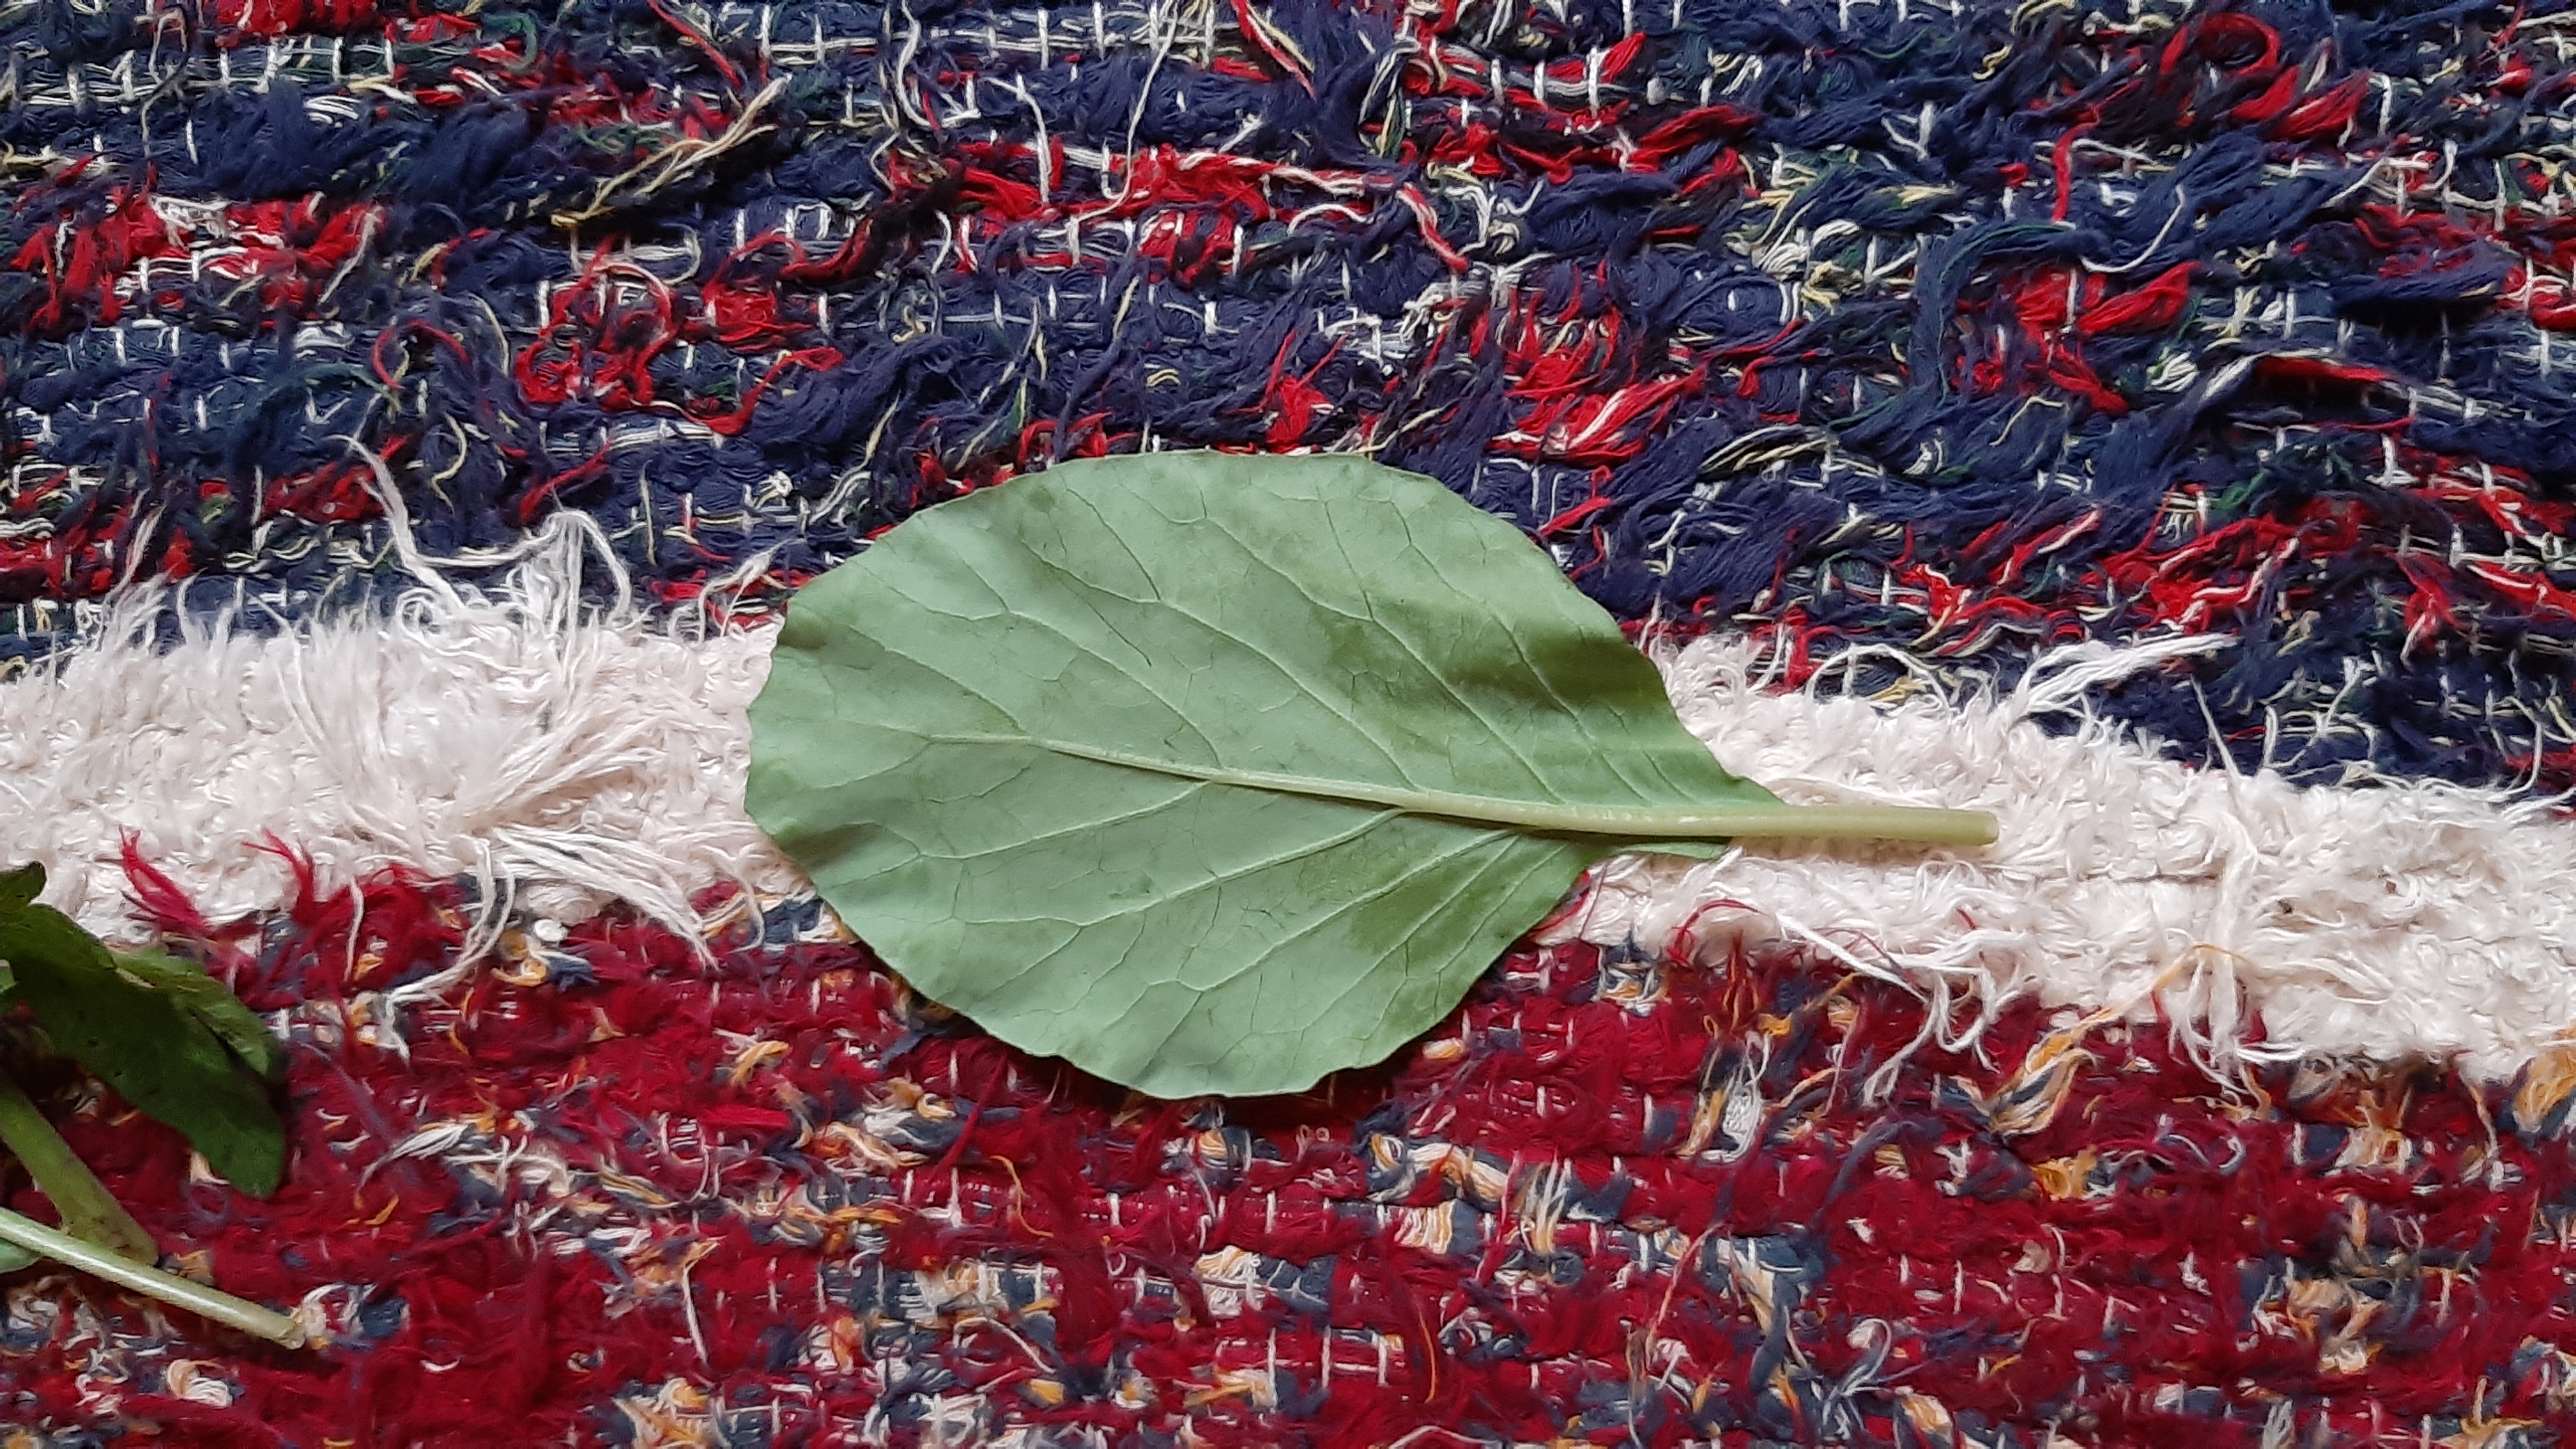
Plant: Kohlrabi